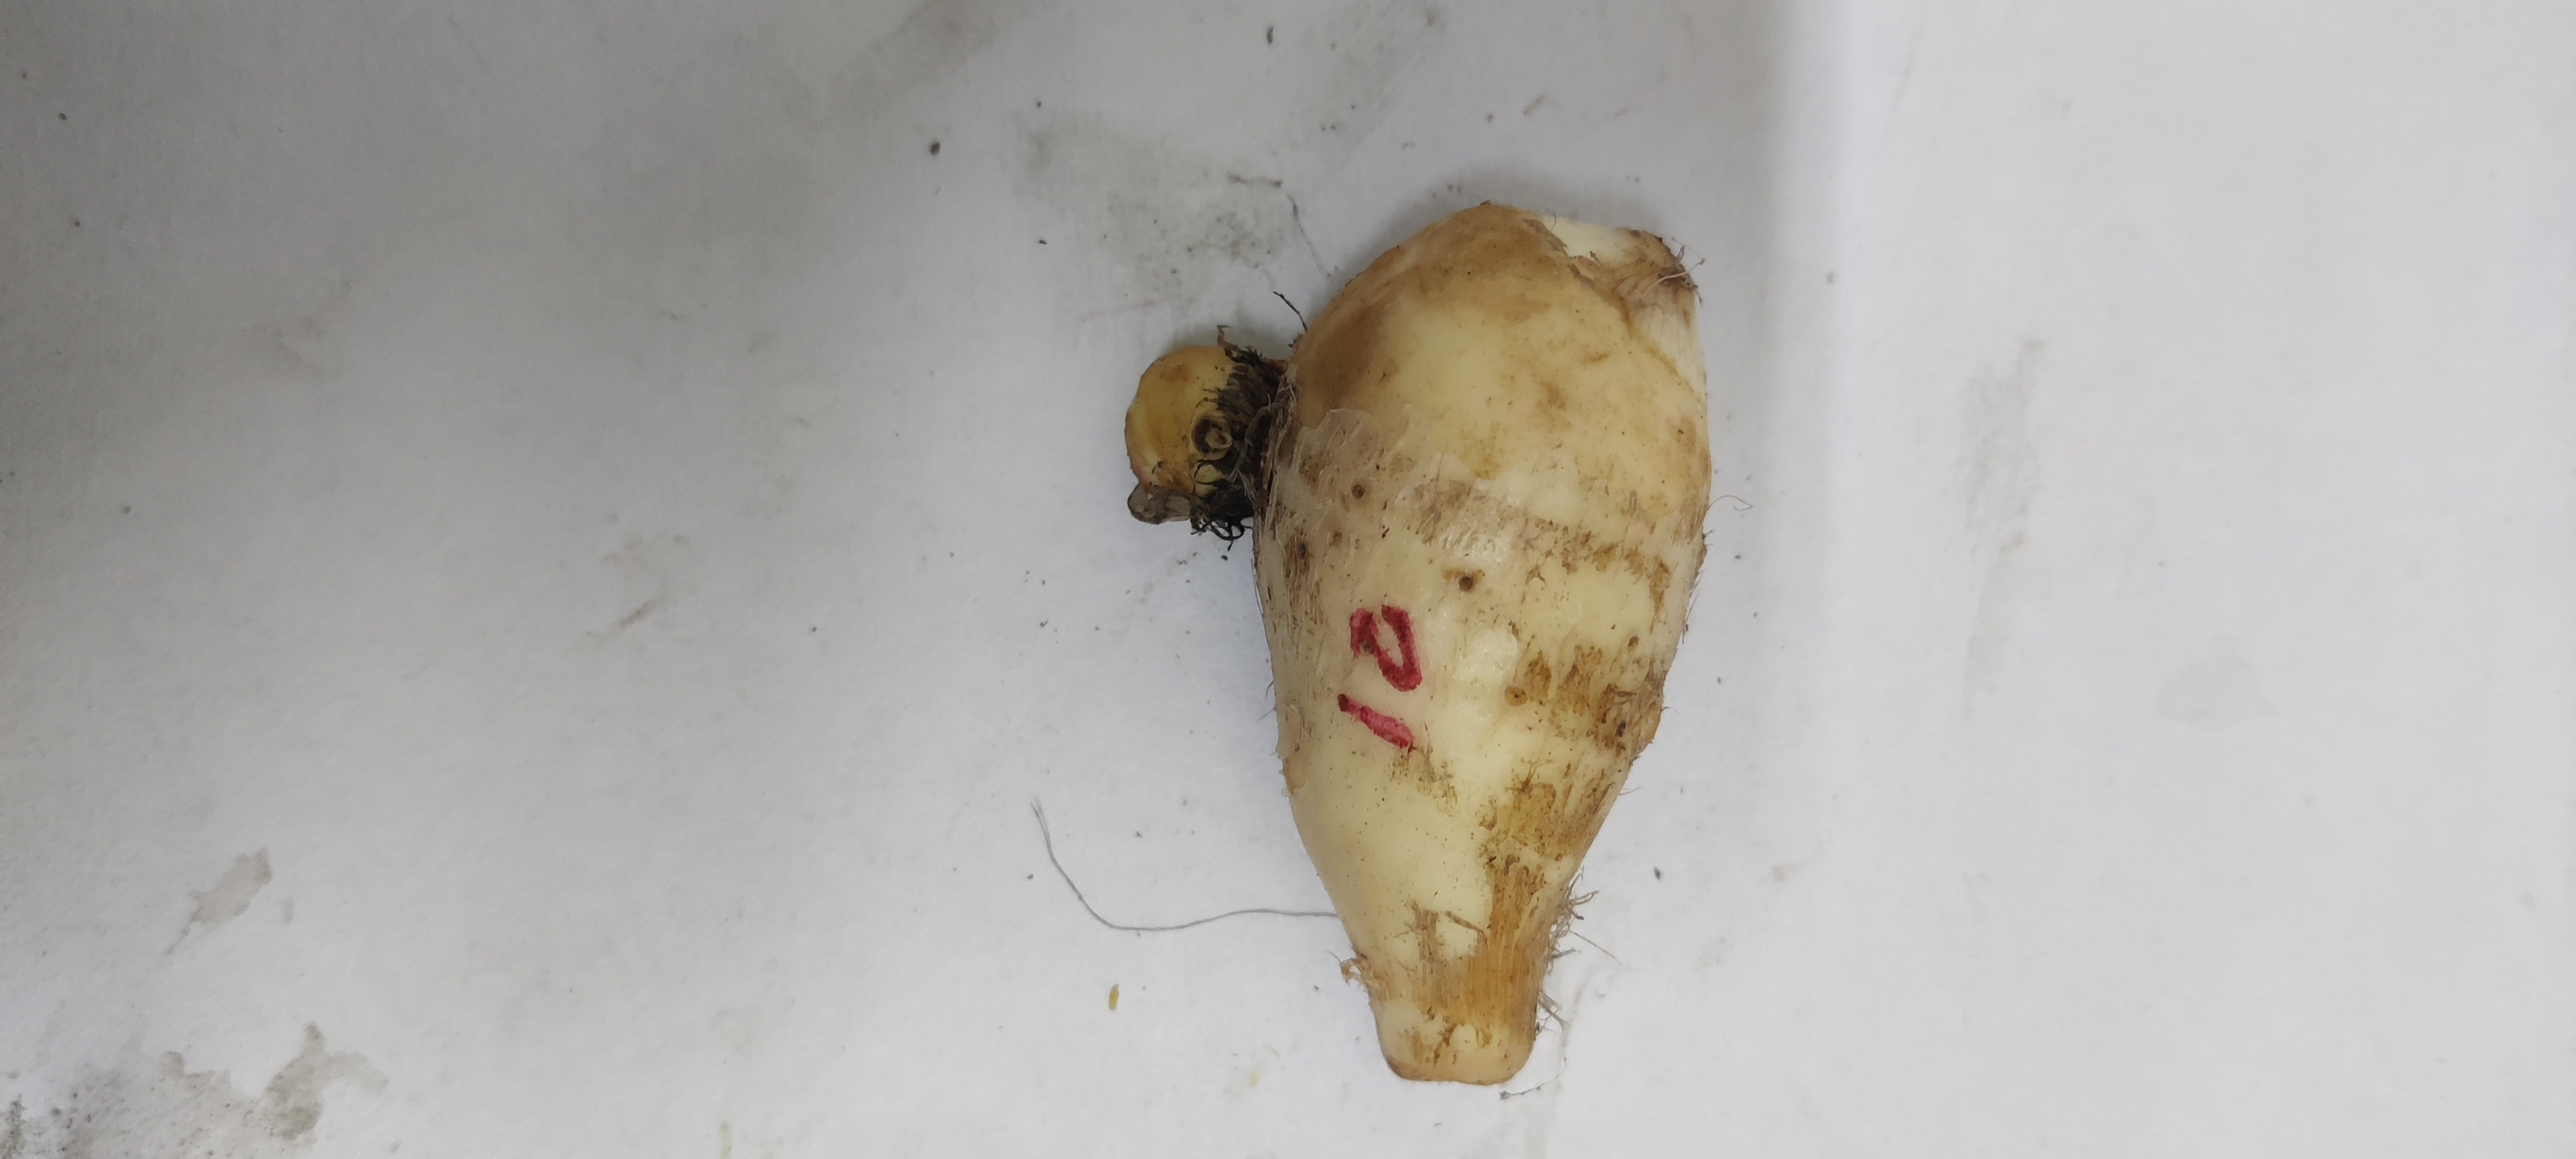
Crop: Taro root
Condition: Fresh